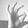
ASL letter: F